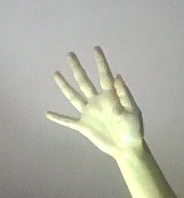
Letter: sheen